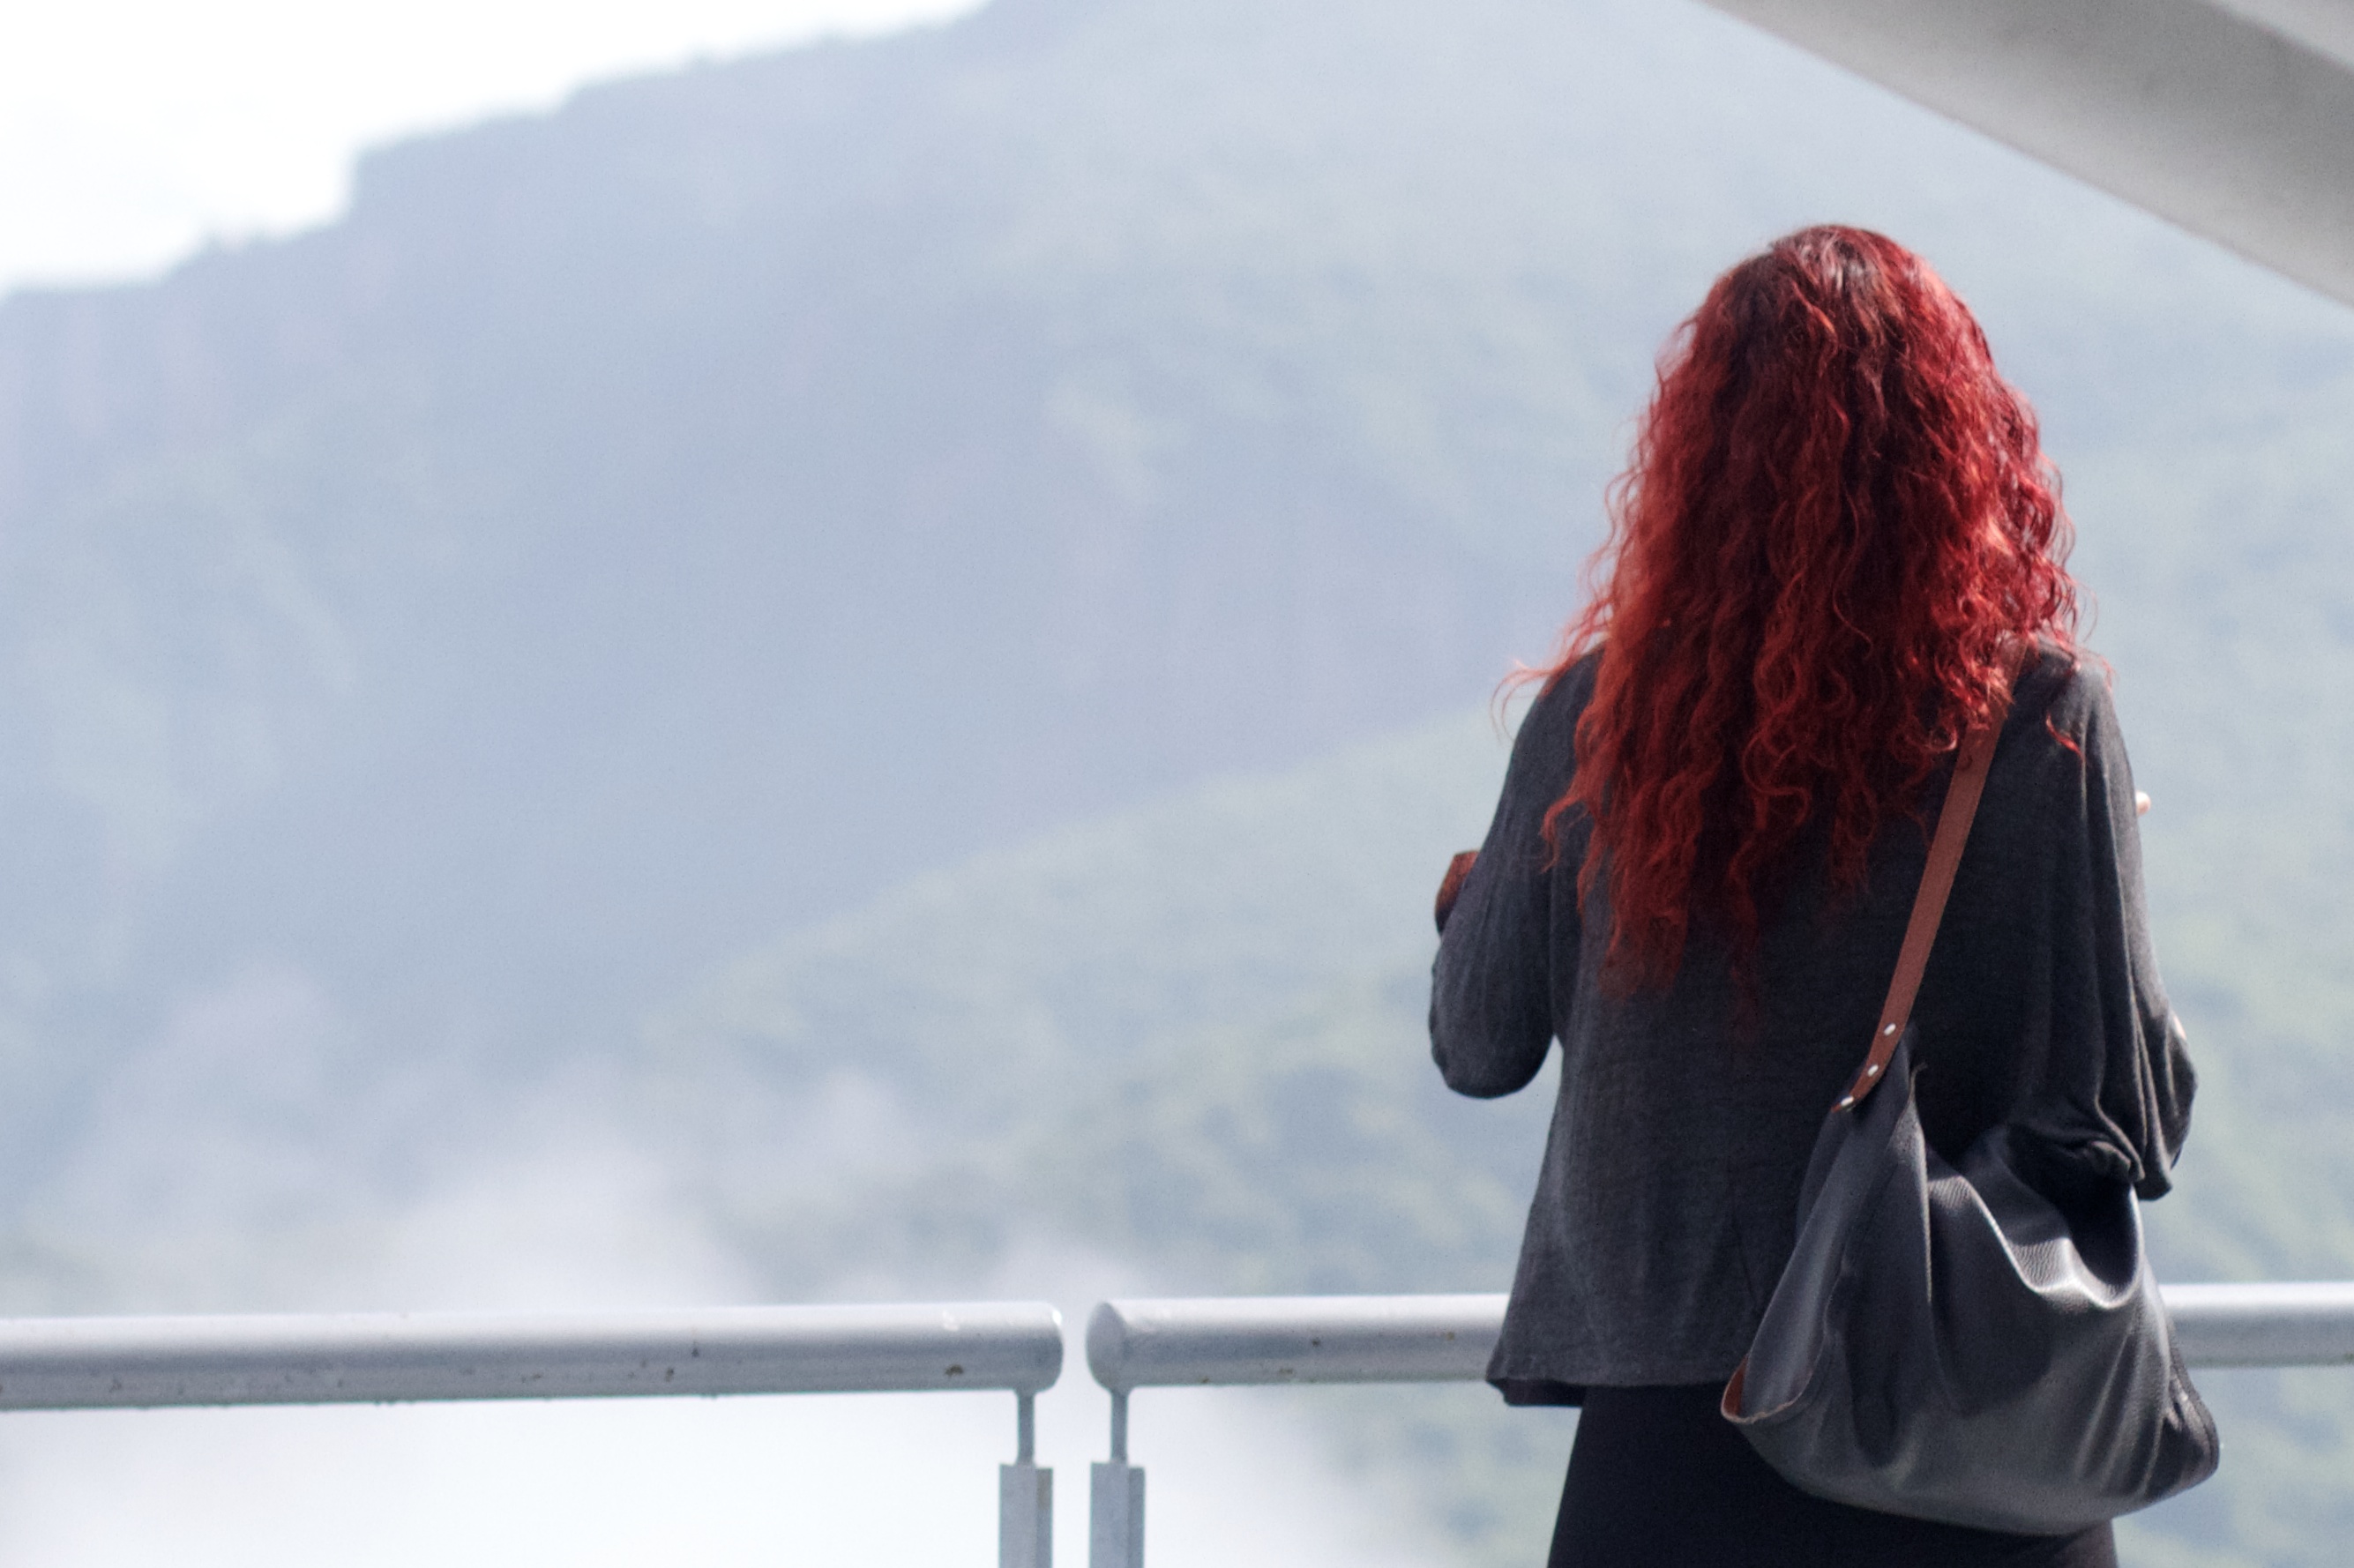
snow, winter, red, color, blue, season, udgagora